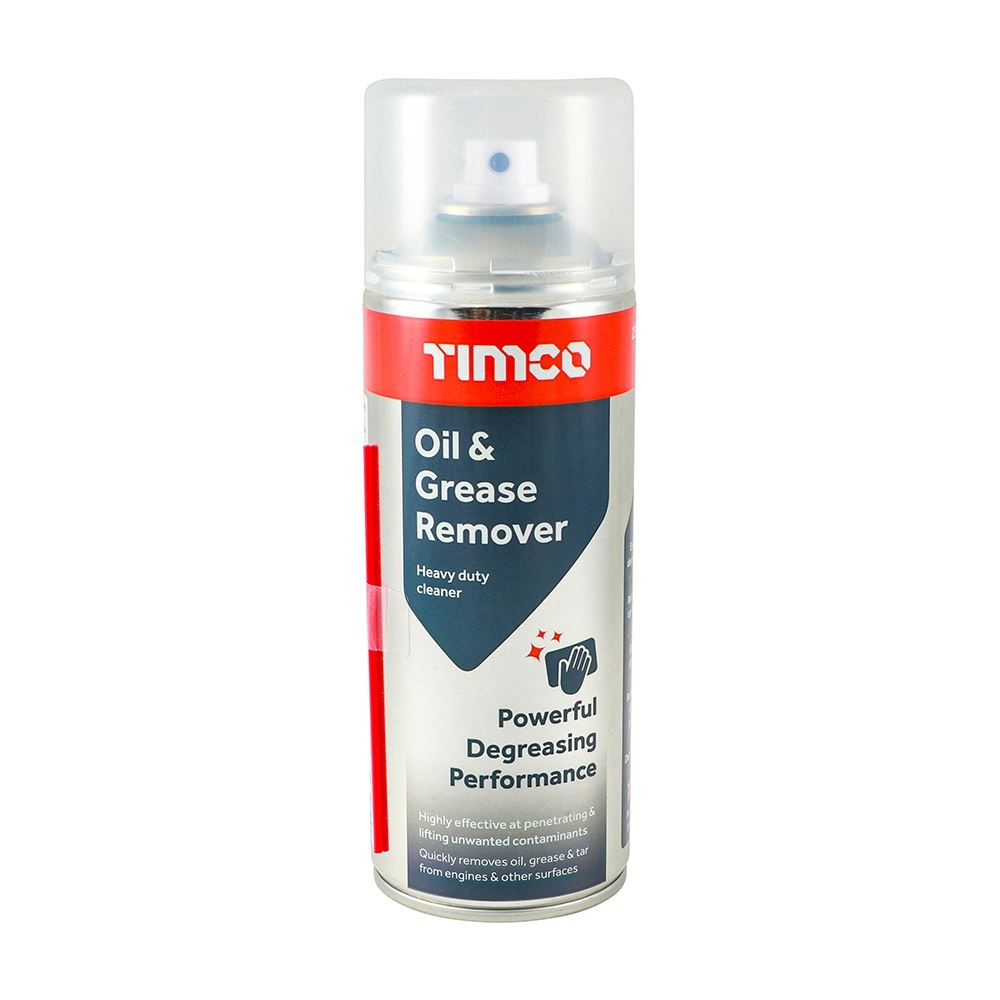
Oil & Grease Remover (Size 380ml - 1 Each)
A solvent based degreaser, which penetrates, lifts and easily removes heavy oils, grease and tar deposits from most metals and hard plastic surfaces. Ideal for automotive, industrial, general workshop maintenance, and surface preparation. Powerful degreasing performance Highly effective at penetrating and lifting unwanted contaminants Immediately emulsifies with water Leaves the surface clean and residue free" Size - 380ml Colour - Clear
Brand: TIMCO
Category: Hardware > Building Consumables > Solvents, Strippers & Thinners